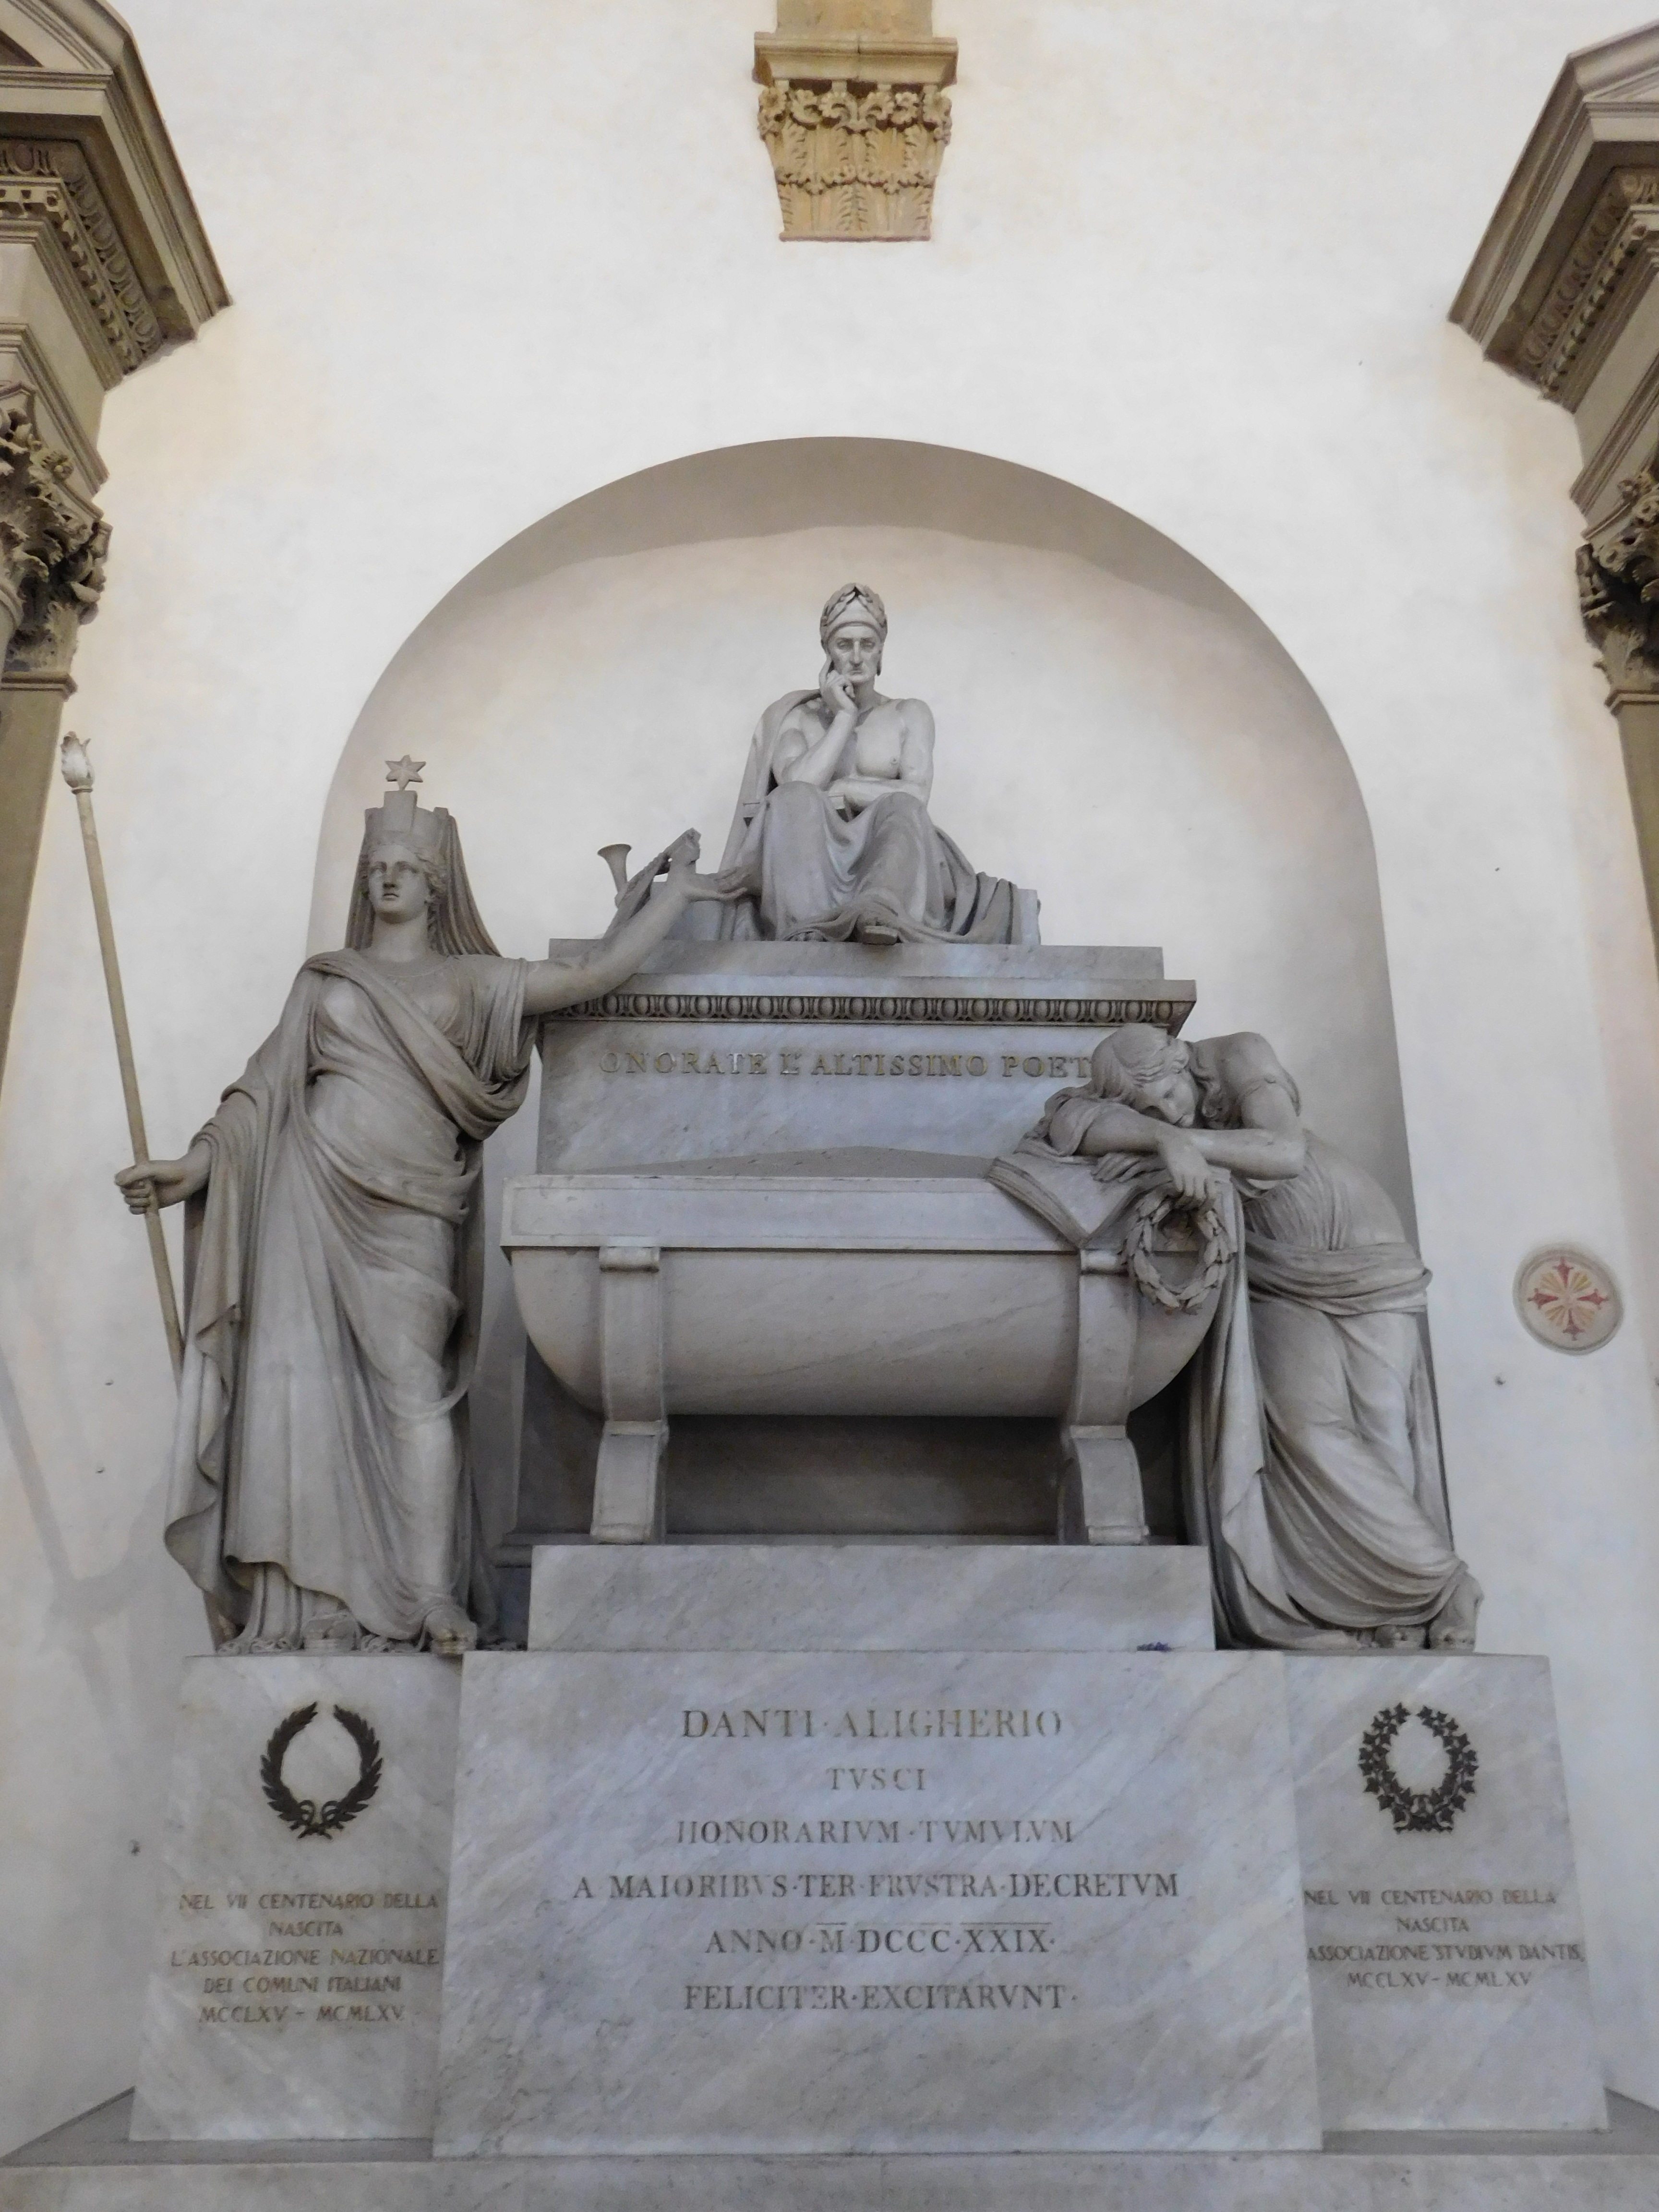
monument, statue, artist, sculpture, art, literature, marble, renaissance, european, classic, tomb, author, relief, mausoleum, comedy, poetry, stone carving, dante, divine comedy, divina comedia, ancient history